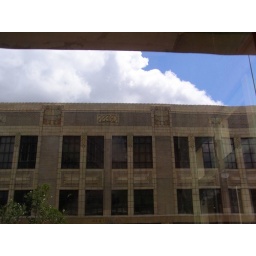
kress building reflected in glass